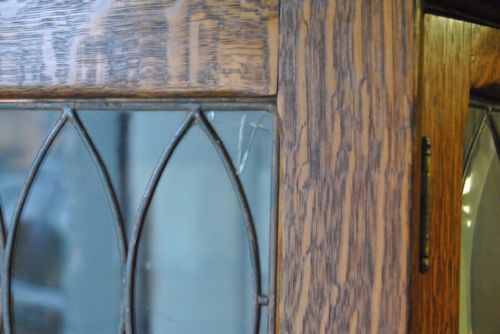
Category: cabinet